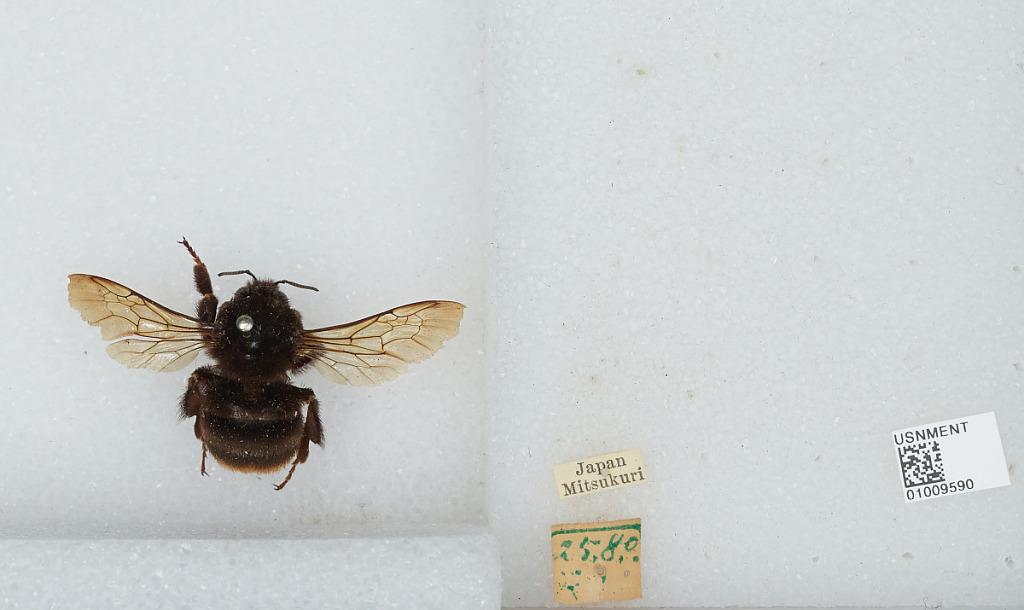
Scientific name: Bombus (Bombus) ignitus Smith
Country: Japan